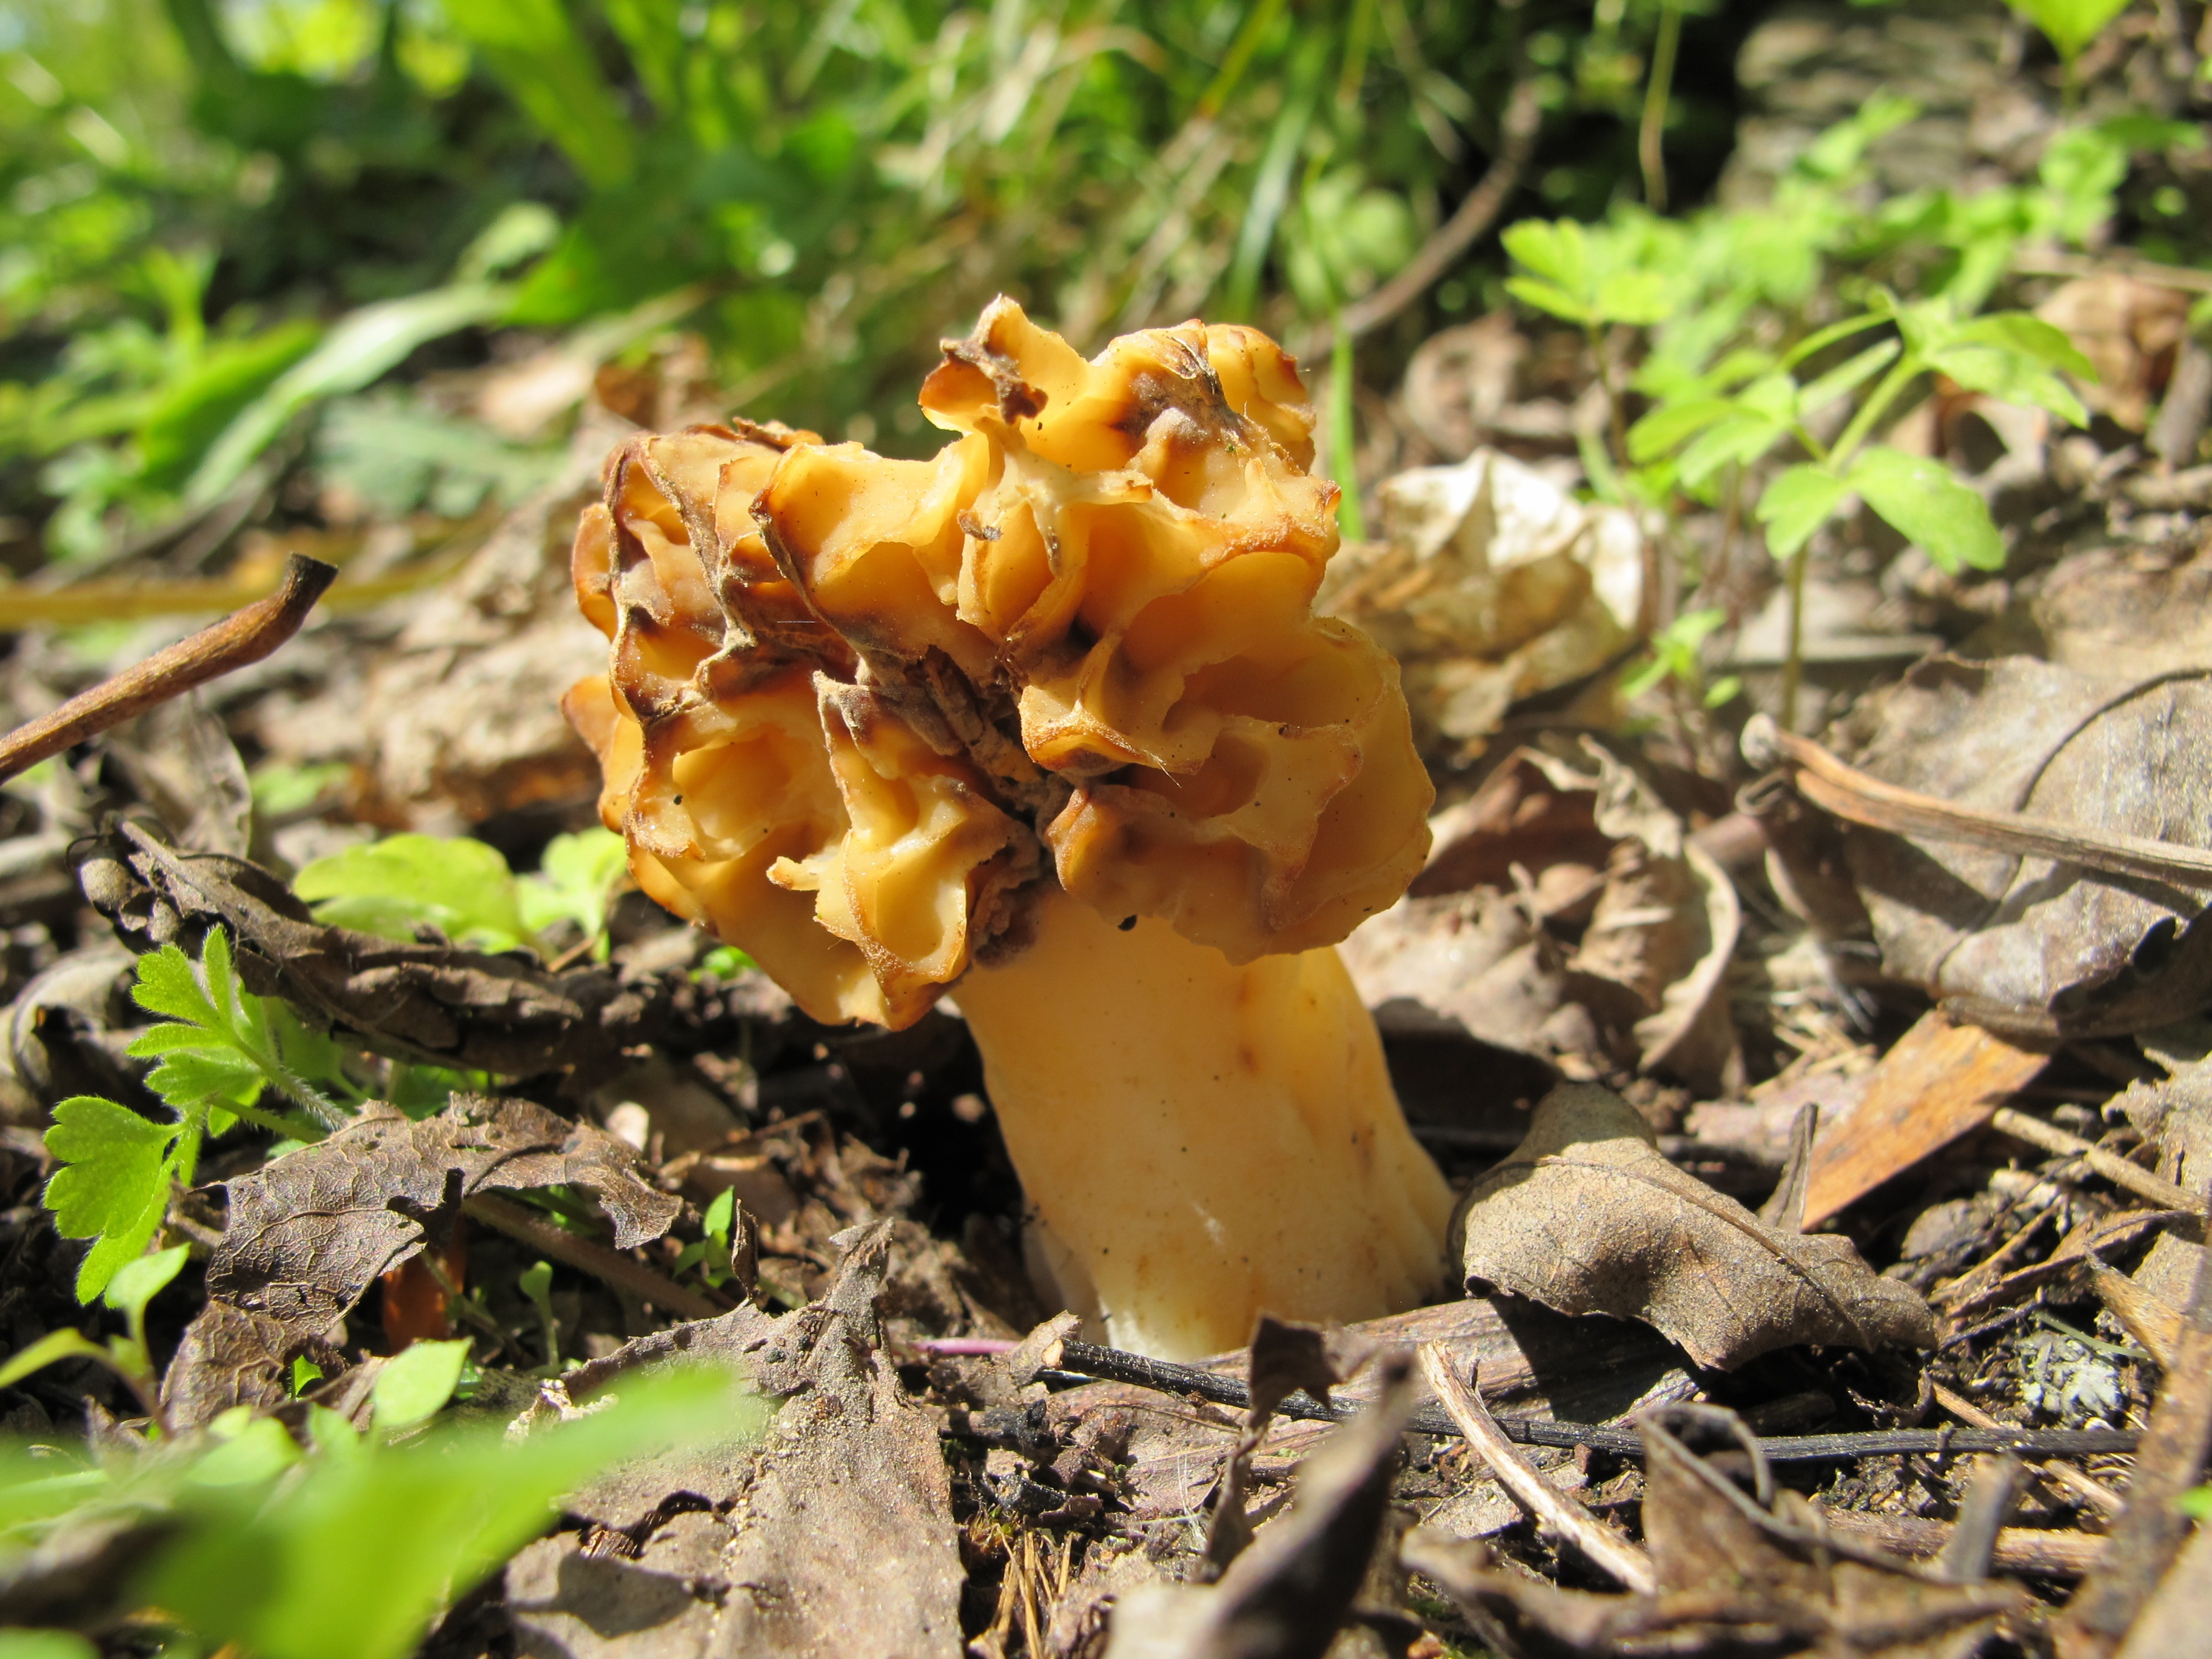
nature, leaf, flower, autumn, soil, botany, mushroom, flora, fungus, woodland, bolete, auriculariales, macro photography, oyster mushroom, edible mushroom, agaricomycetes, agaricaceae, auriculariaceae, e czech, smr